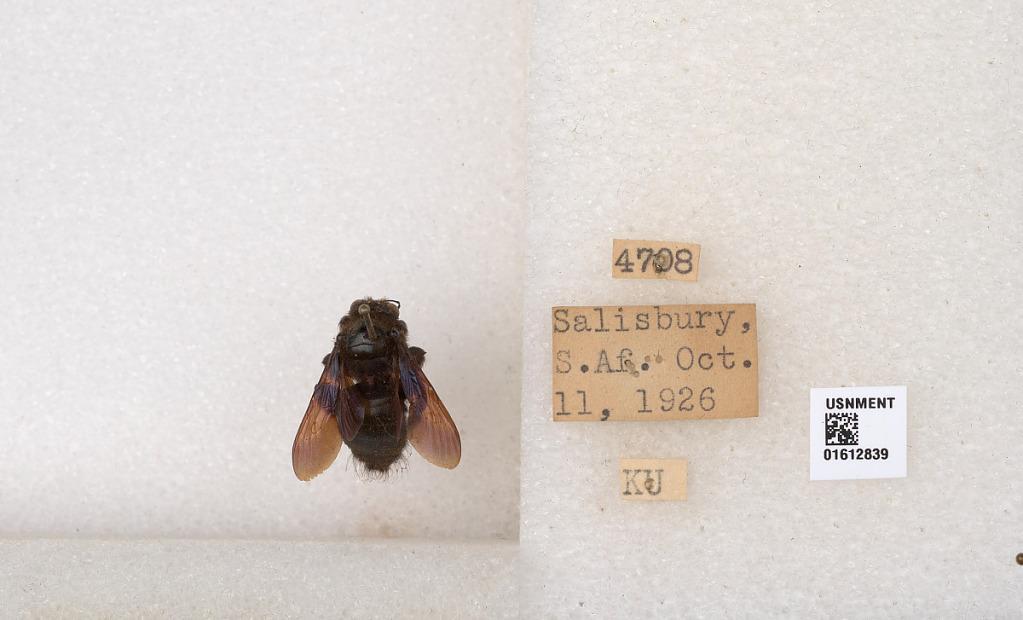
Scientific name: Xylocopa
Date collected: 1926-10-11
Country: South Africa
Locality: Salisbury